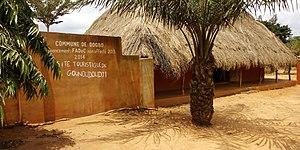
Vue d'entrée du site des hommes à queue à Goundoudji dans la commune de Dogbo au Bénin
Le site des hommes à queue est un site archéologique et historique du Bénin situé dans la commune de Dogbo, à 136 km au nord-ouest de Cotonou. Des galeries d'un ancien site d'extraction minière y constituent le support d'une légende très répandue, particulièrement sur le continent africain, et nourrissent la réflexion des autorités qui souhaitent valoriser ce patrimoine.
Dogbo est une commune du département du Couffo, au Bénin.